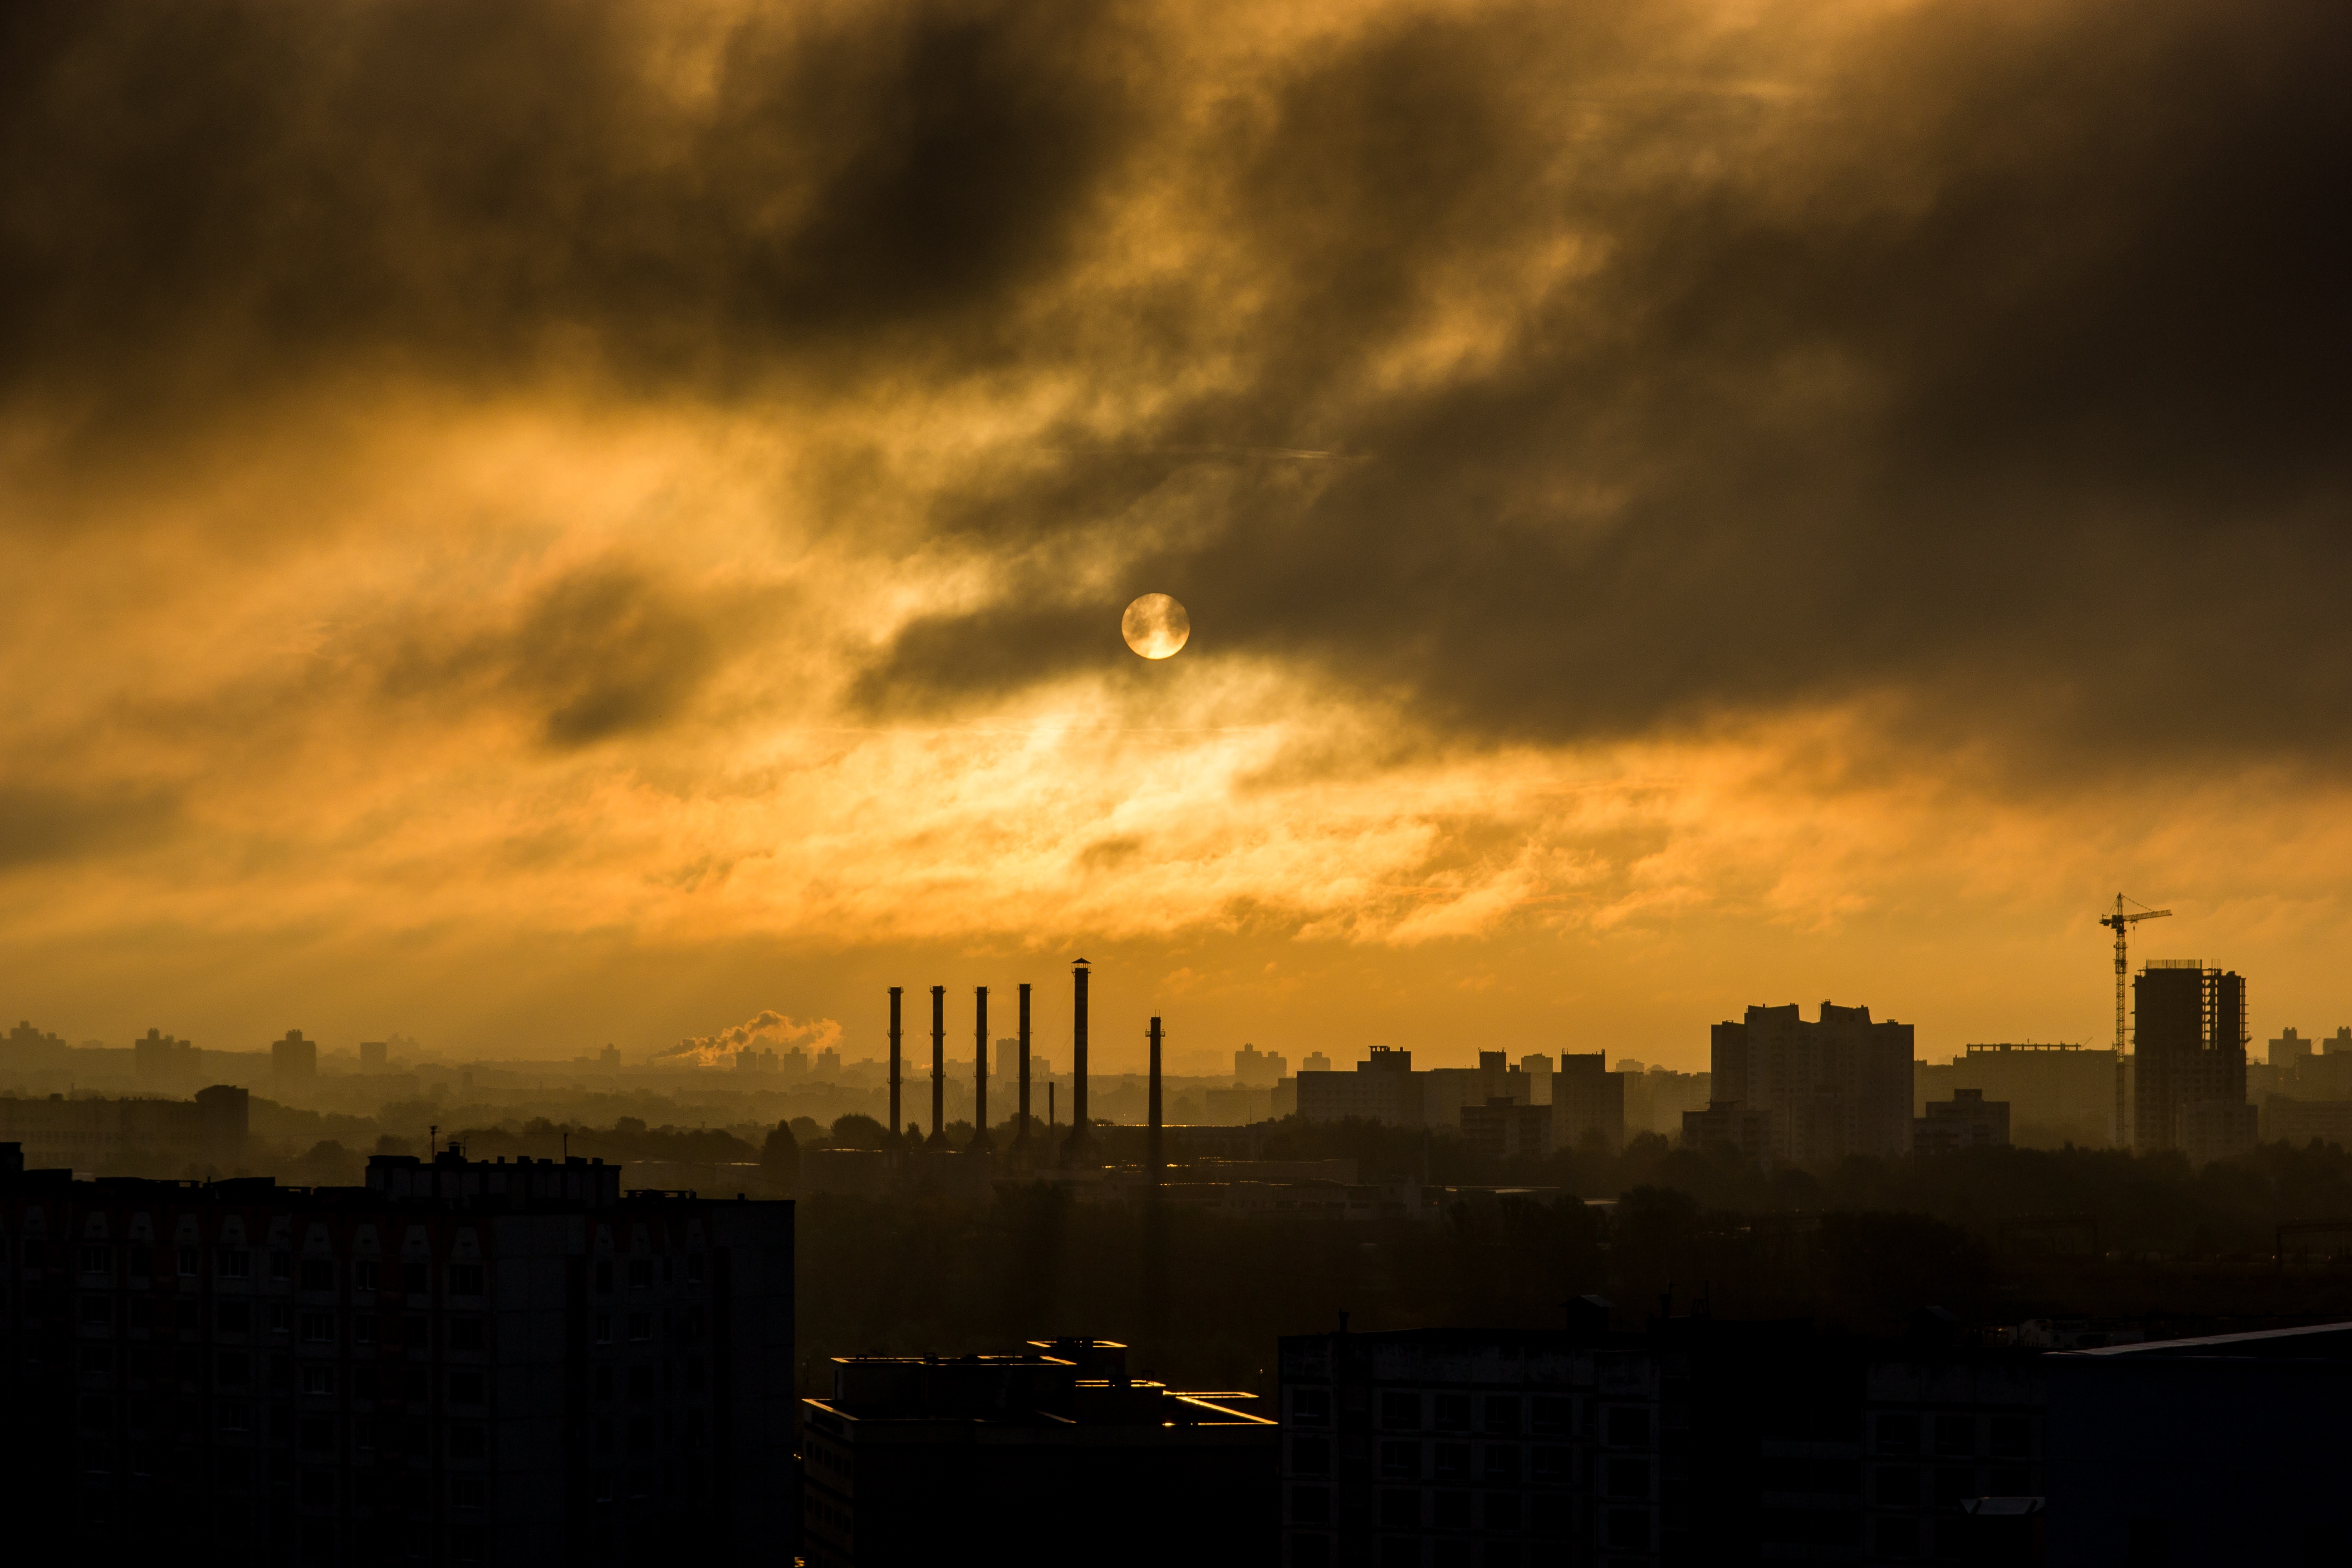
horizon, silhouette, cloud, sky, sun, sunrise, sunset, skyline, night, sunlight, morning, dawn, city, atmosphere, cityscape, dusk, evening, darkness, clouds, buildings, afterglow, atmospheric phenomenon, human settlement, atmosphere of earth